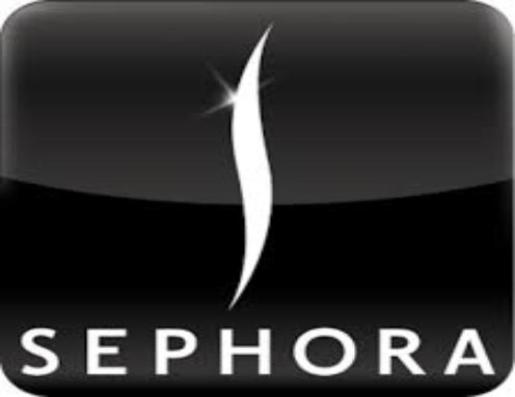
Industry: Necessities